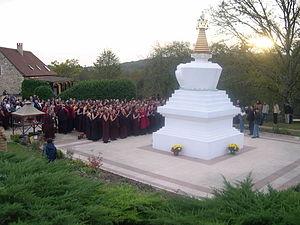
Une retraite spirituelle est un temps que prend une personne pour prier, méditer ou d'une manière générale réfléchir à sa vie personnelle. Cela comprend une prise de distance géographique vis-à-vis du lieu où l'on vit et travaille habituellement, pour, dans la solitude d'un monastère ou d'une autre institution appropriée, réfléchir aux questions fondamentales de la vie.
Dhagpo Kagyu Ling （དྭགས་པོ་བཀའ་བརྒྱུད་གླིང་） est un centre bouddhiste tibétain de la lignée Kagyupa basée en Dordogne à Saint-Léon-sur-Vézère.